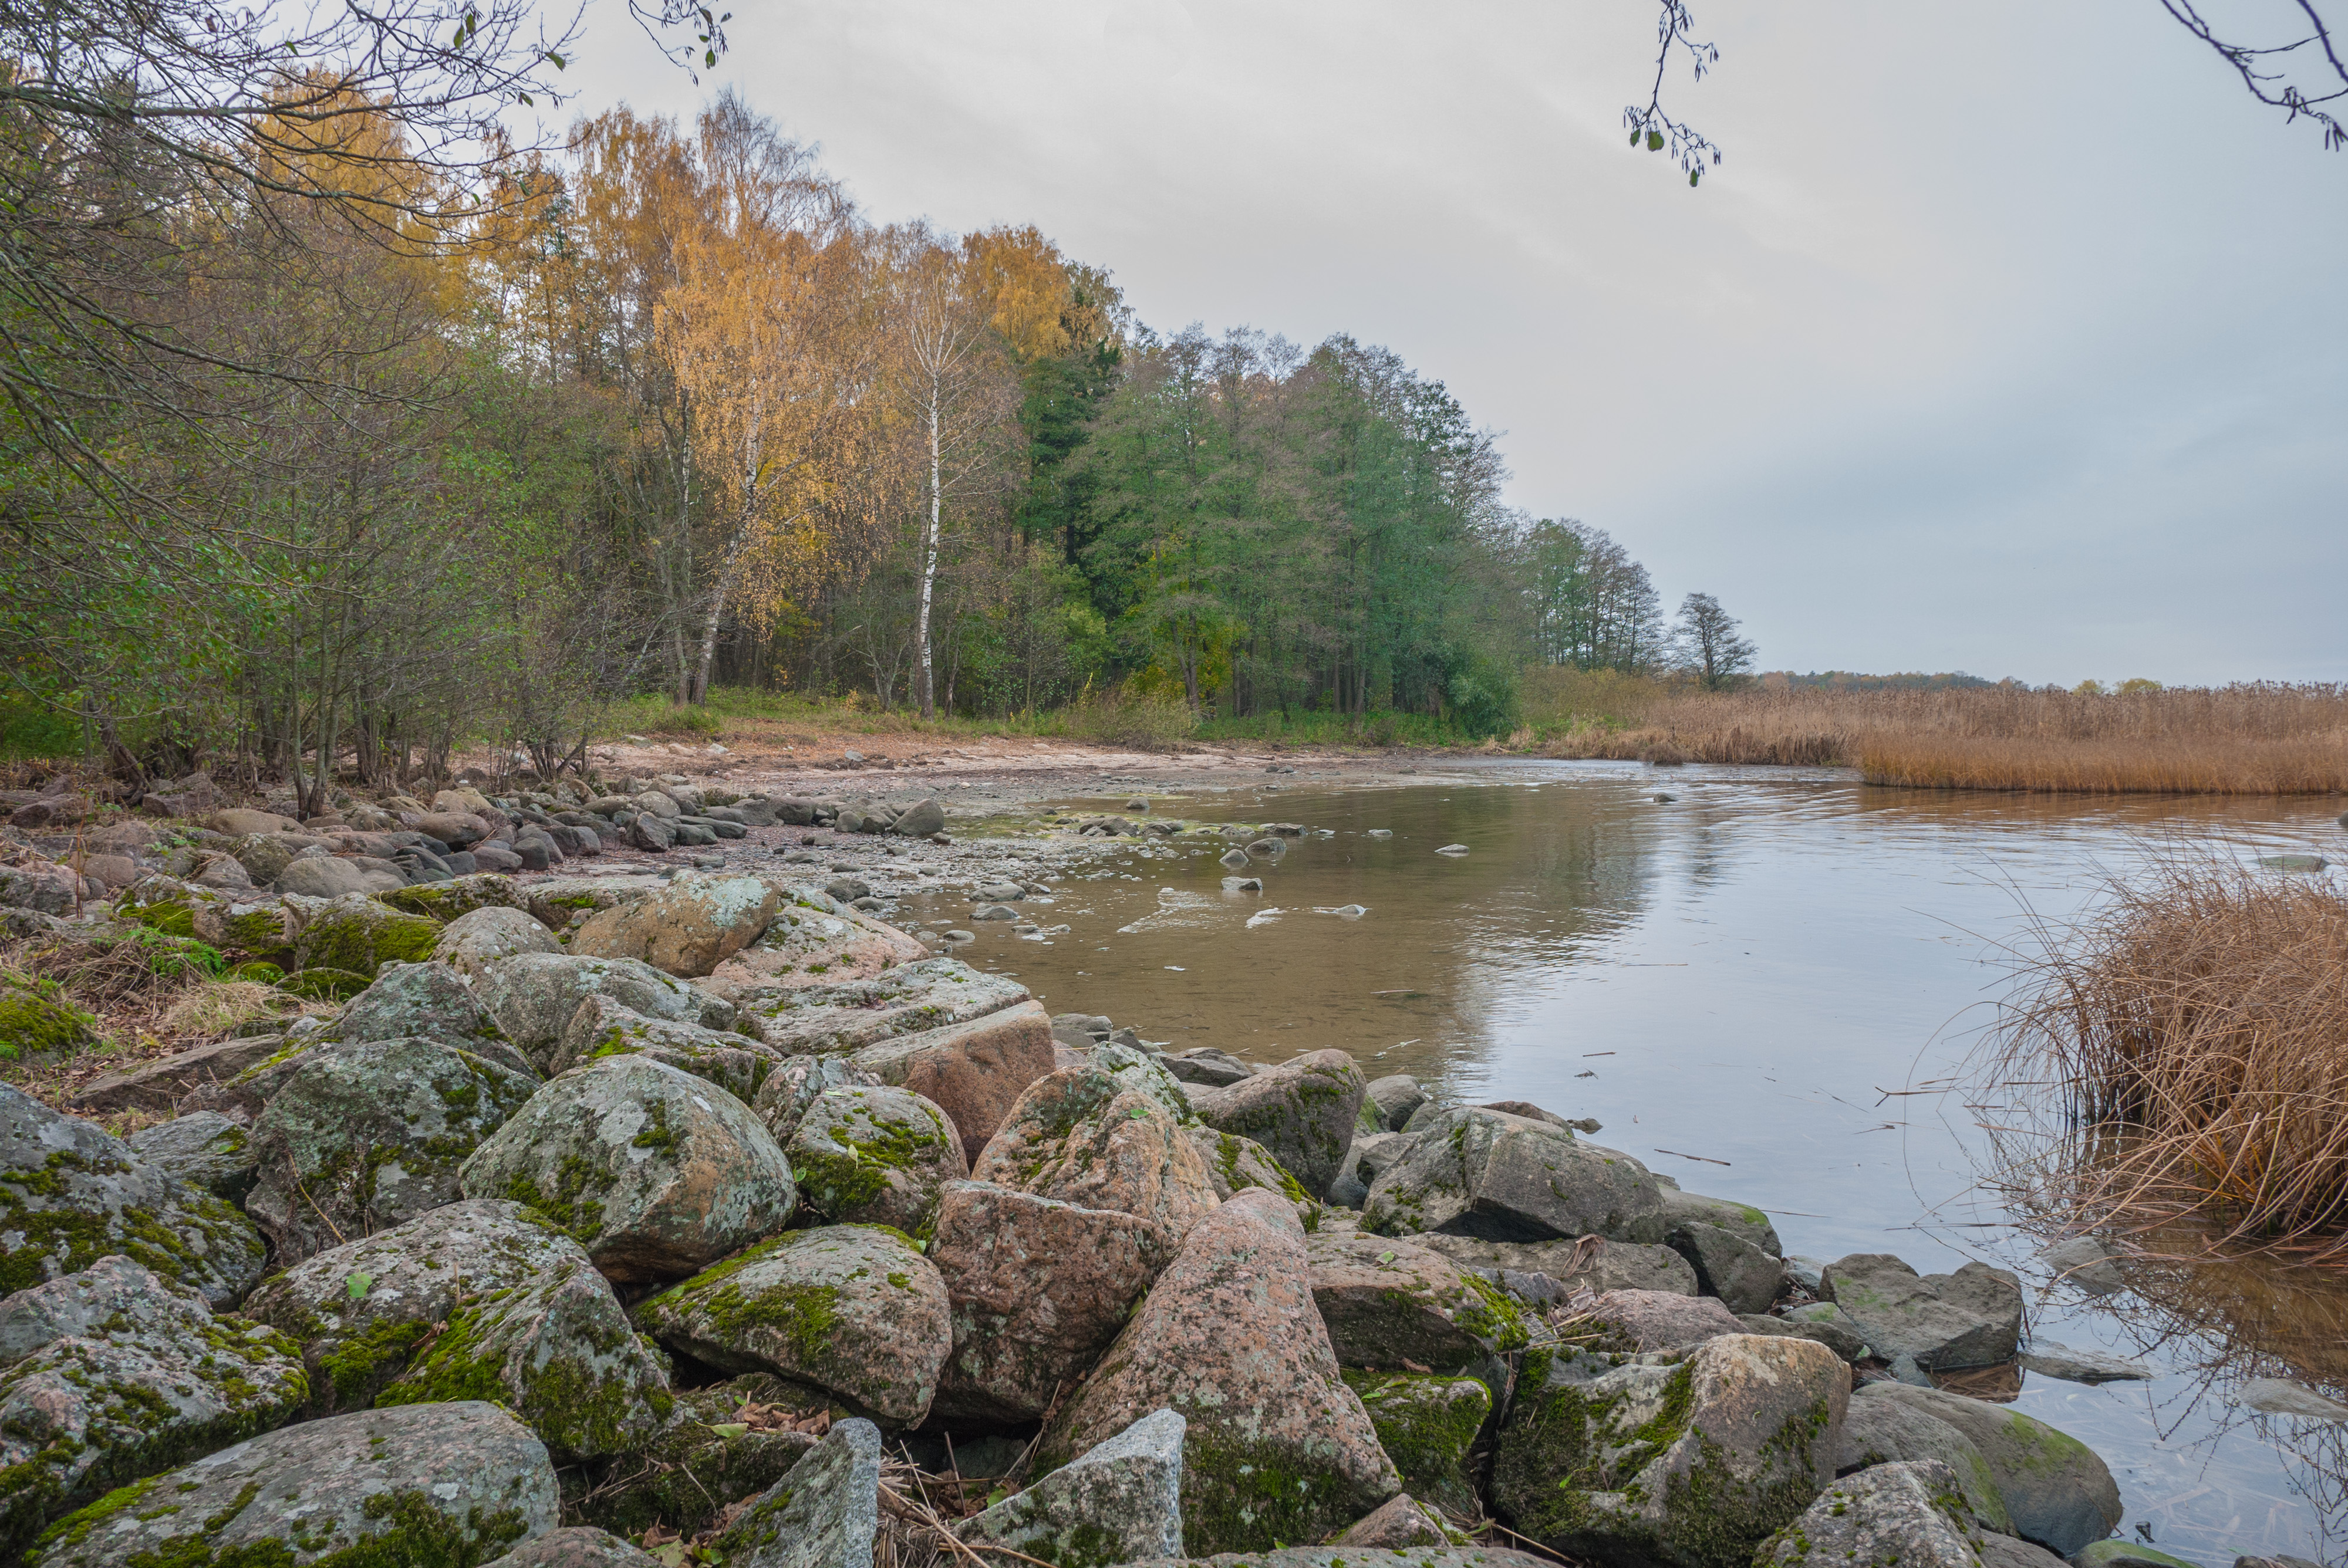
image, natural landscape, water, bank, natural environment, river, watercourse, water resources, tree, riparian zone, waterway, wilderness, nature reserve, biome, reflection, grass, rock, creek, floodplain, landscape, wetland, stream, plant, forest, rural area, pond, riparian forest, bog, autumn, lake, fluvial landforms of streams, fen, winter, stream bed